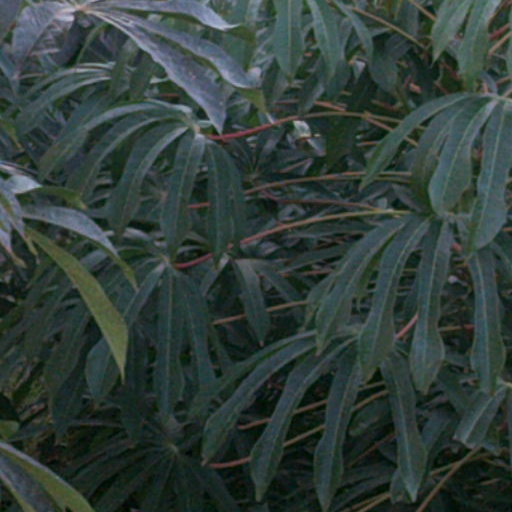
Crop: cassava